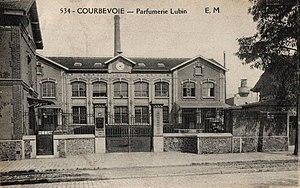
Courbevoie.Boulevard de Verdun.Parfumerie Lubin
Le boulevard de Verdun est une voie de communication située à Courbevoie. Il suit le tracé de la route nationale 308.